Mercedes-Benz A-Class (W177)

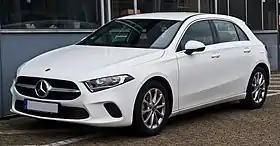
Mercedes-Benz A 180 Progressive

The Mercedes-Benz A-Class (W177) is the fourth and current generation of the A-Class range of subcompact executive hatchbacks and sedans. It was launched in 2018 as the successor to the W176 A-Class, with sales commencing in March 2018. The available body styles include: